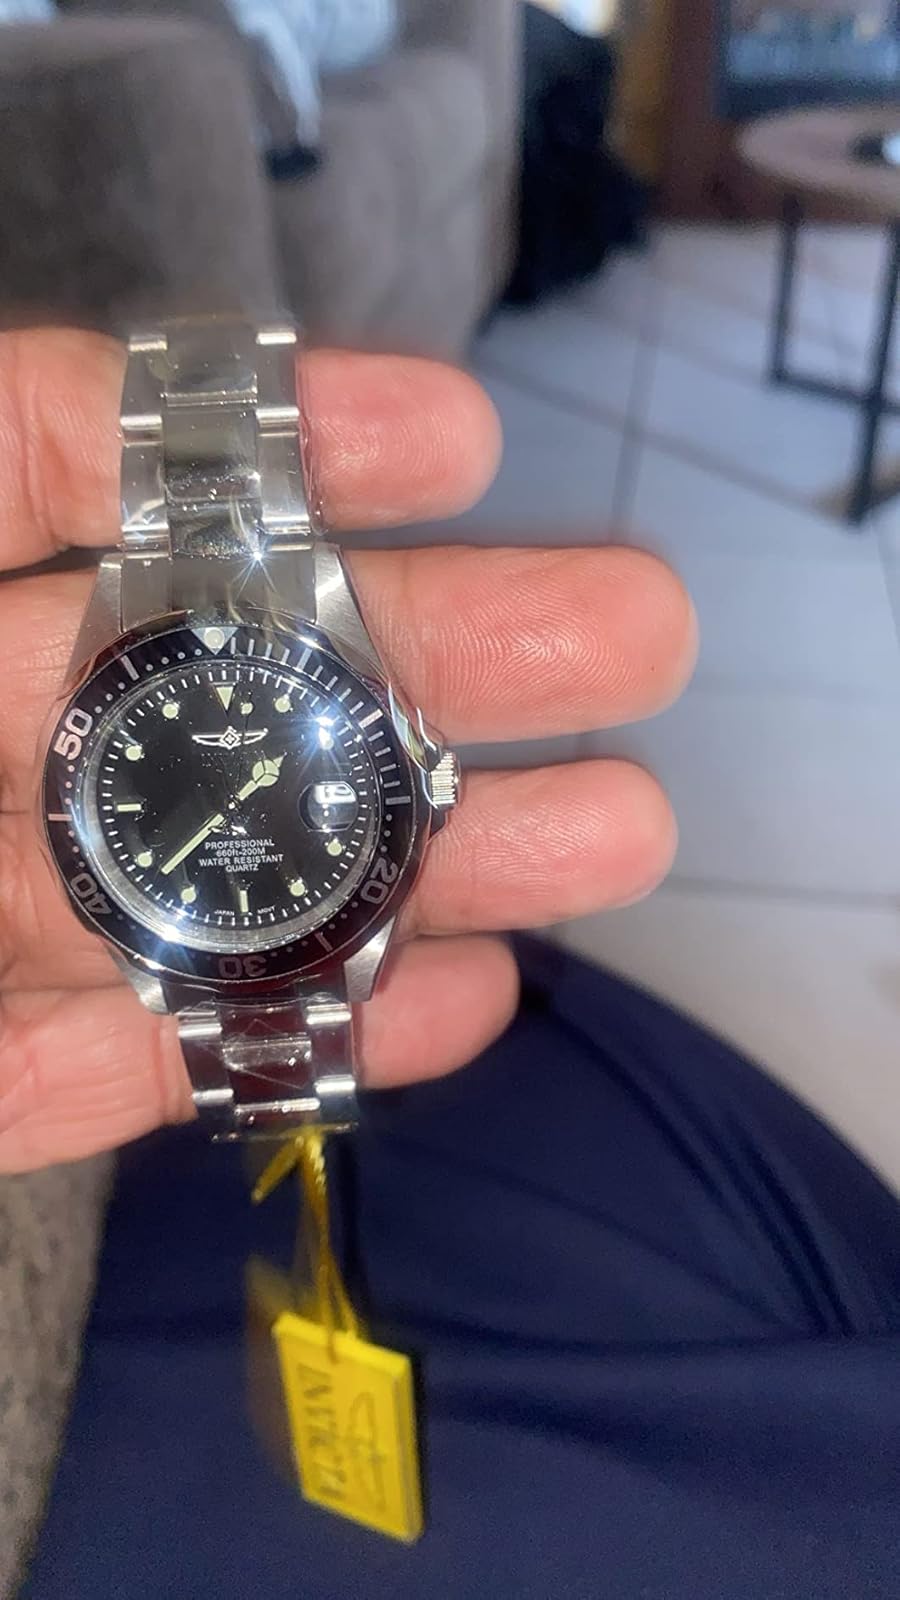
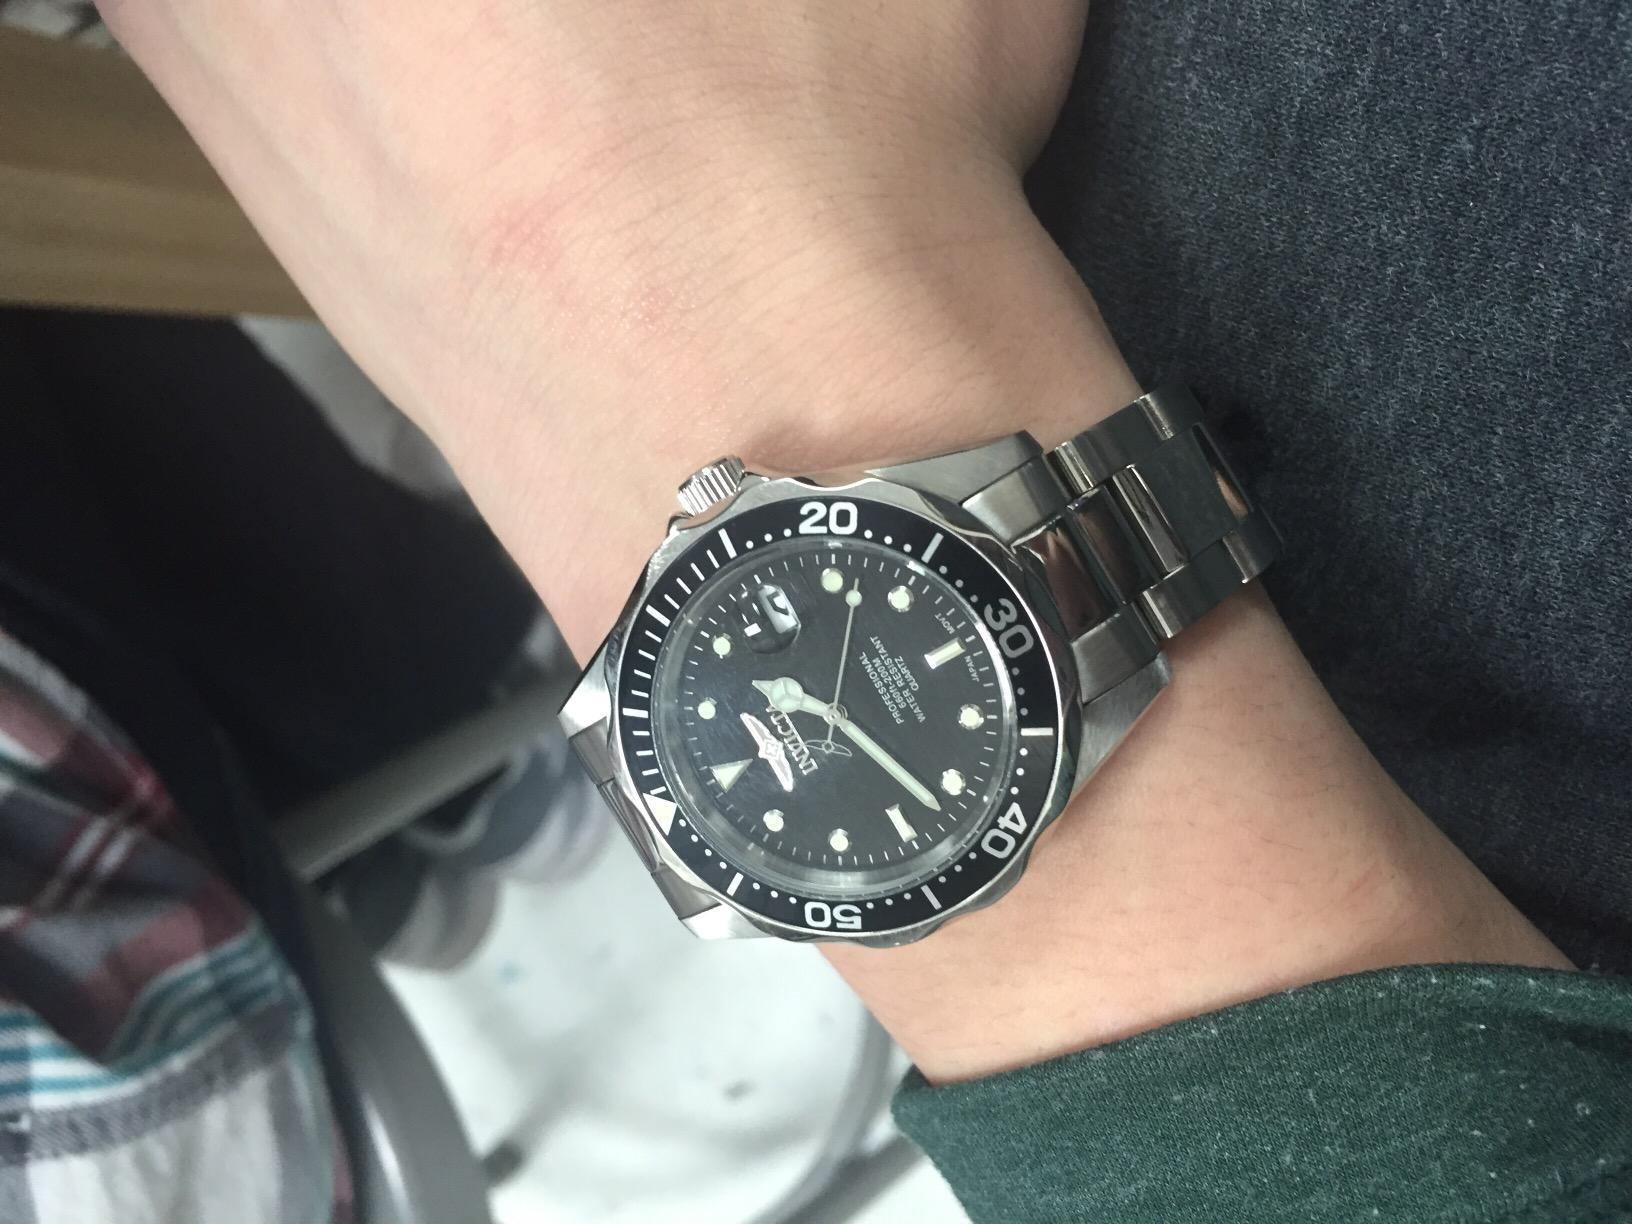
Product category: accessories_watch
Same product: yes